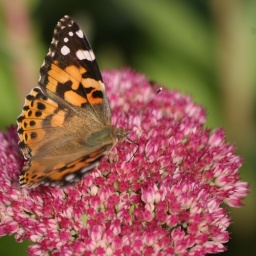
A butterfly lands on a pink flower in the Birmingham Botanical Gardens, England.